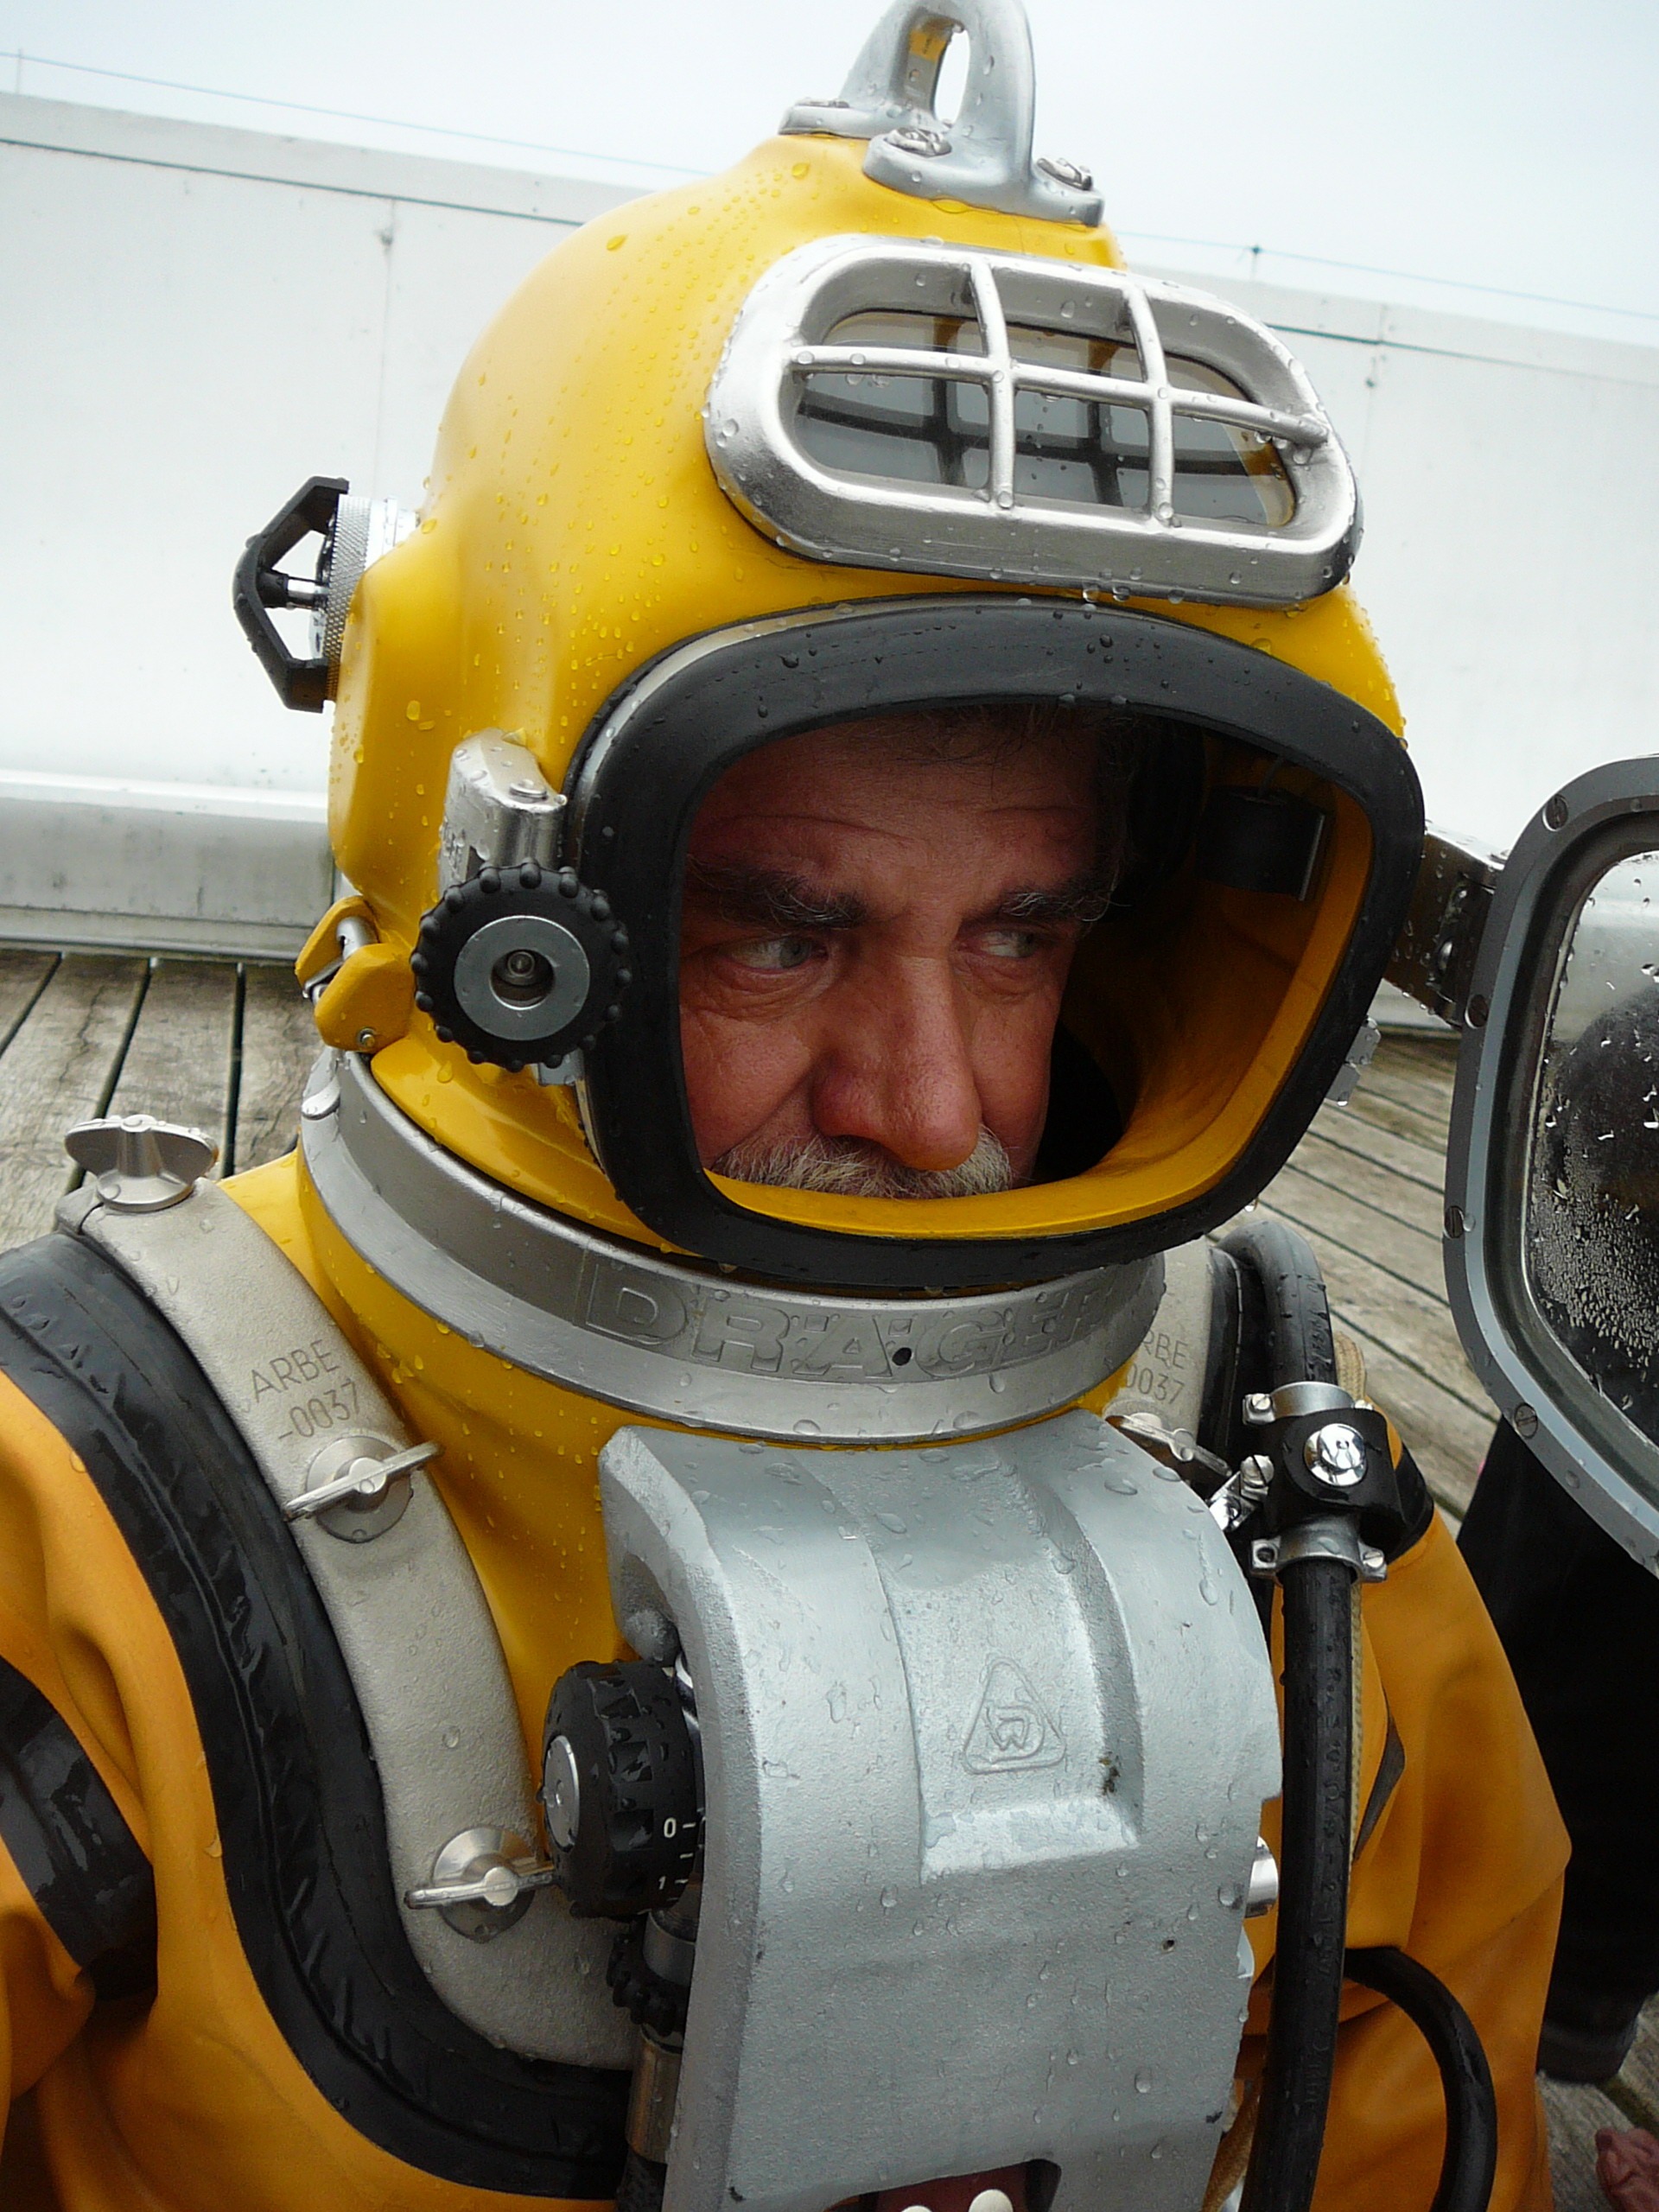
work, ocean, person, underwater, vehicle, professional, profession, divers, firefighter, divers helmet, helmet diver